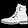
Label: Ankle boot